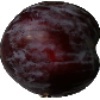
Label: Plum 1